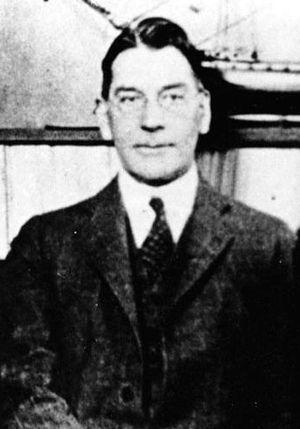
Curtis Dwight Wilbur, né le 10 mai 1867 à Boone et mort le 8 septembre 1954 et mort le San Francisco, est un juge et homme politique américain. Membre du Parti républicain, il est juge en chef de la cour suprême de Californie entre 1923 et 1924, secrétaire à la Marine entre 1924 et 1929 dans l'administration du président Calvin Coolidge puis juge à la cour d'appel pour le 9ᵉ circuit entre 1929 et 1945.
Le secrétaire à la Marine des États-Unis est le chef civil du département de la Marine. Le poste était occupé par un membre du cabinet du président des États-Unis jusqu'en 1947, quand la Marine, l'Armée de terre, et l'Armée de l'air furent regroupées dans le nouvellement créé département de la Défense. Le poste de secrétaire à la Marine fut alors placé sous l'autorité du secrétaire à la Défense au lieu d'être un membre du Cabinet présidentiel.